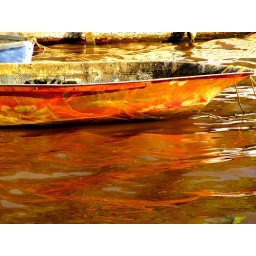
Lovely rusty colours of the boat reflecting in the water.